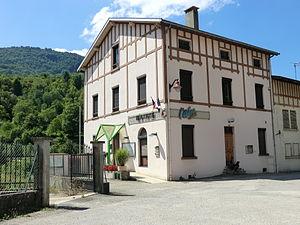
Mairie d'Argis.